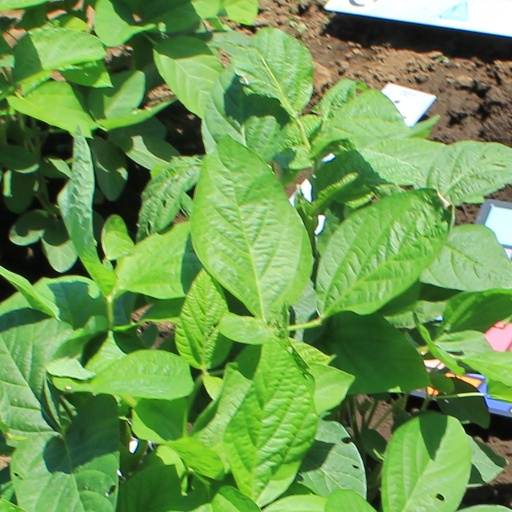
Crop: soybean